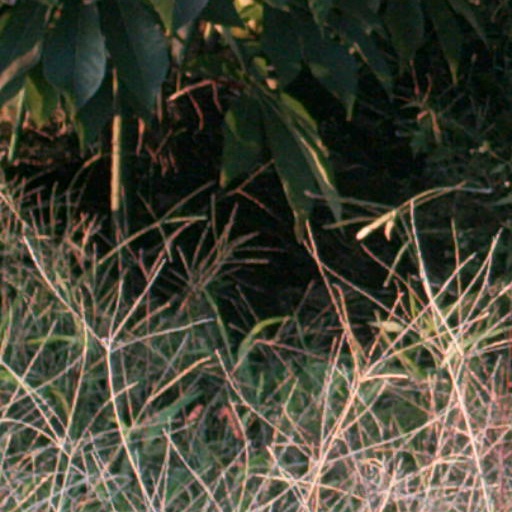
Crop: cassava